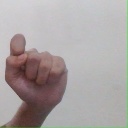
अक्षर: घ